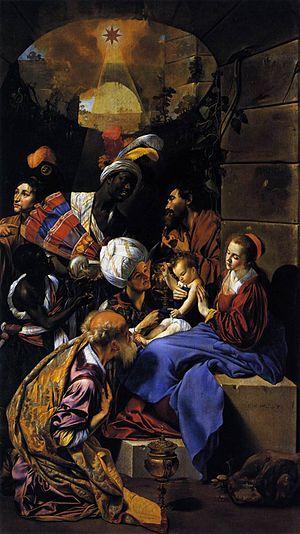
Juan Bautista Maíno ou Mayno, né à Pastrana, baptisé le 15 octobre 1581, et mort à Madrid le 1ᵉʳ avril 1649, est un peintre espagnol de la période baroque. Il commença élève de El Greco et finit maître de Diego Vélasquez, éleva son art aussi haut que le firent les deux sommets qui encadrent sa carrière. Ses contemporains du Siècle d'or espagnol, Lope de Vega et Pacheco de Narváez, l'ont placé au pinacle comme peintre et aux marches du ciel comme homme.